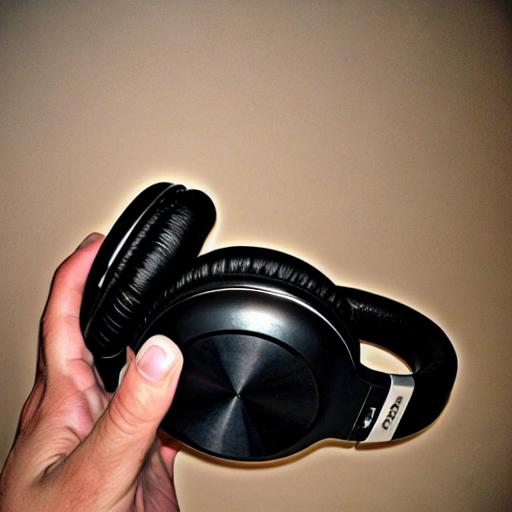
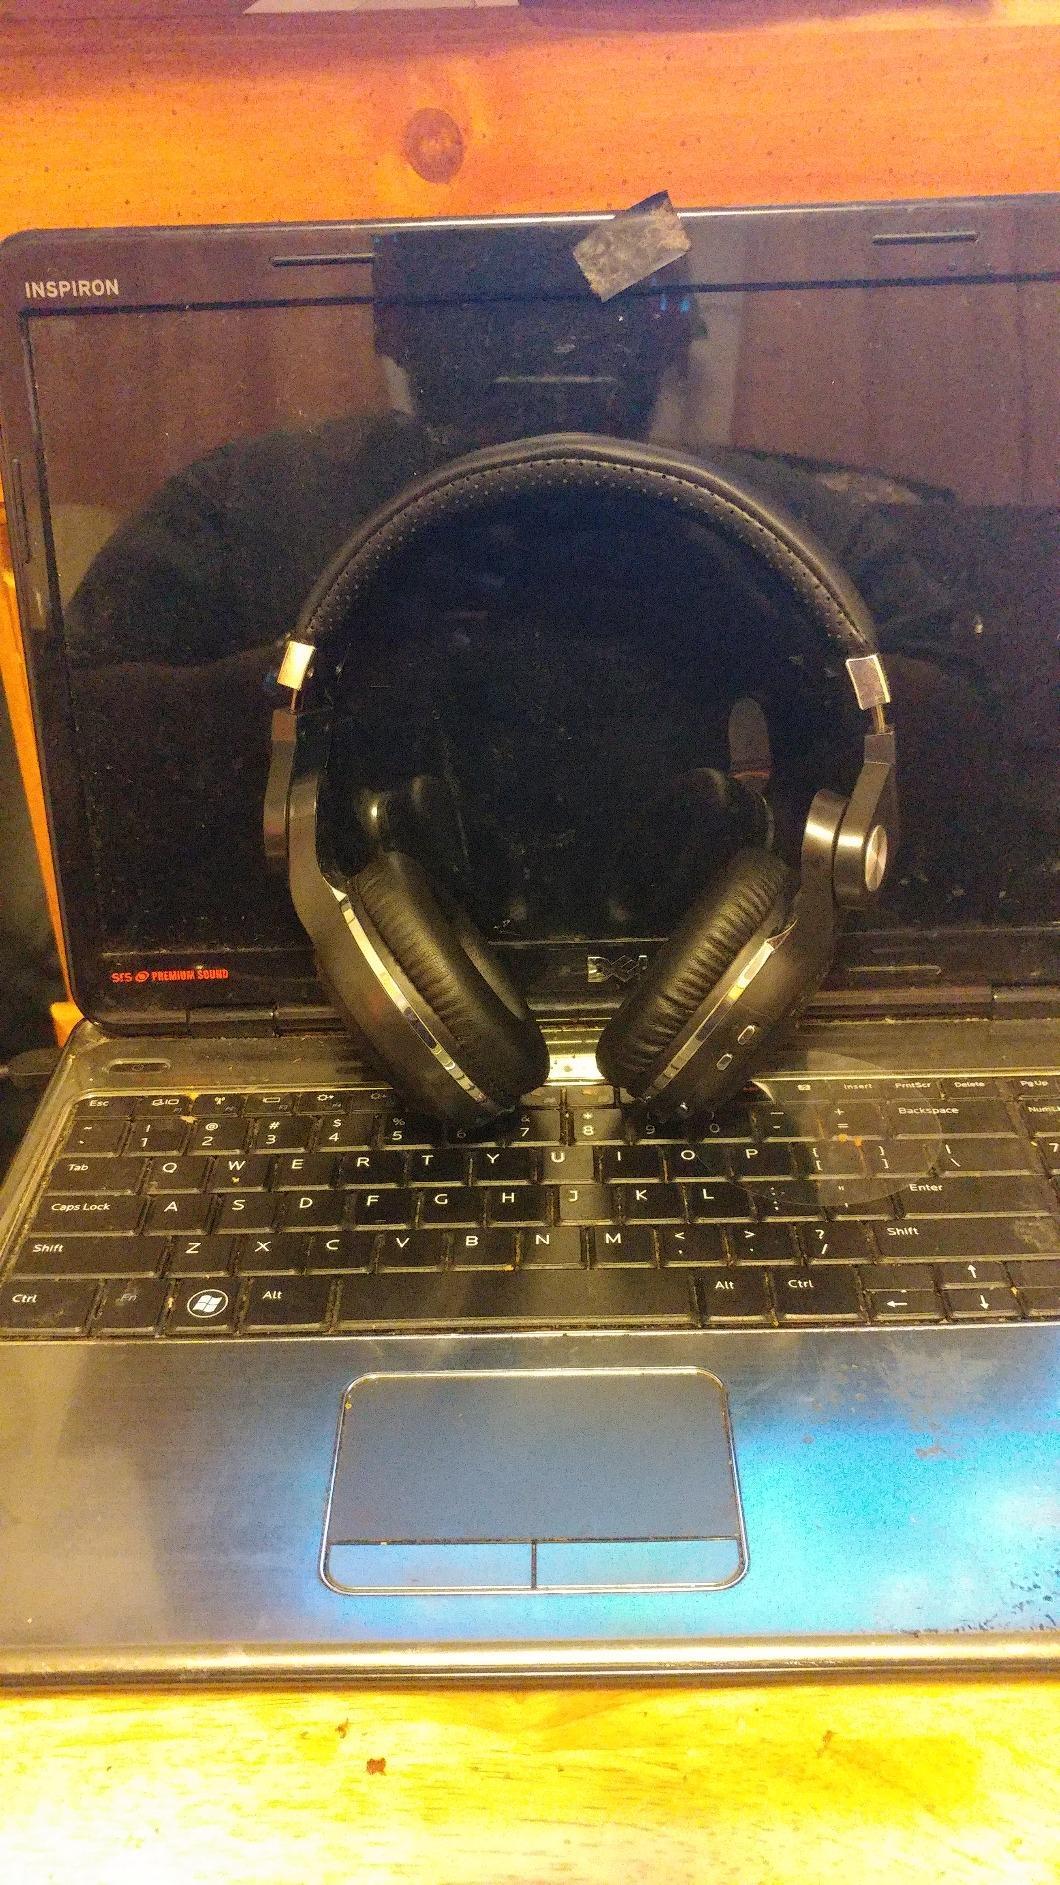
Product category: headphones
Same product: no